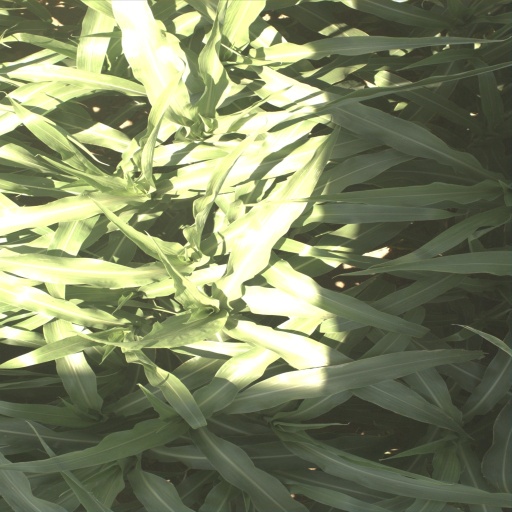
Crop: sorghum